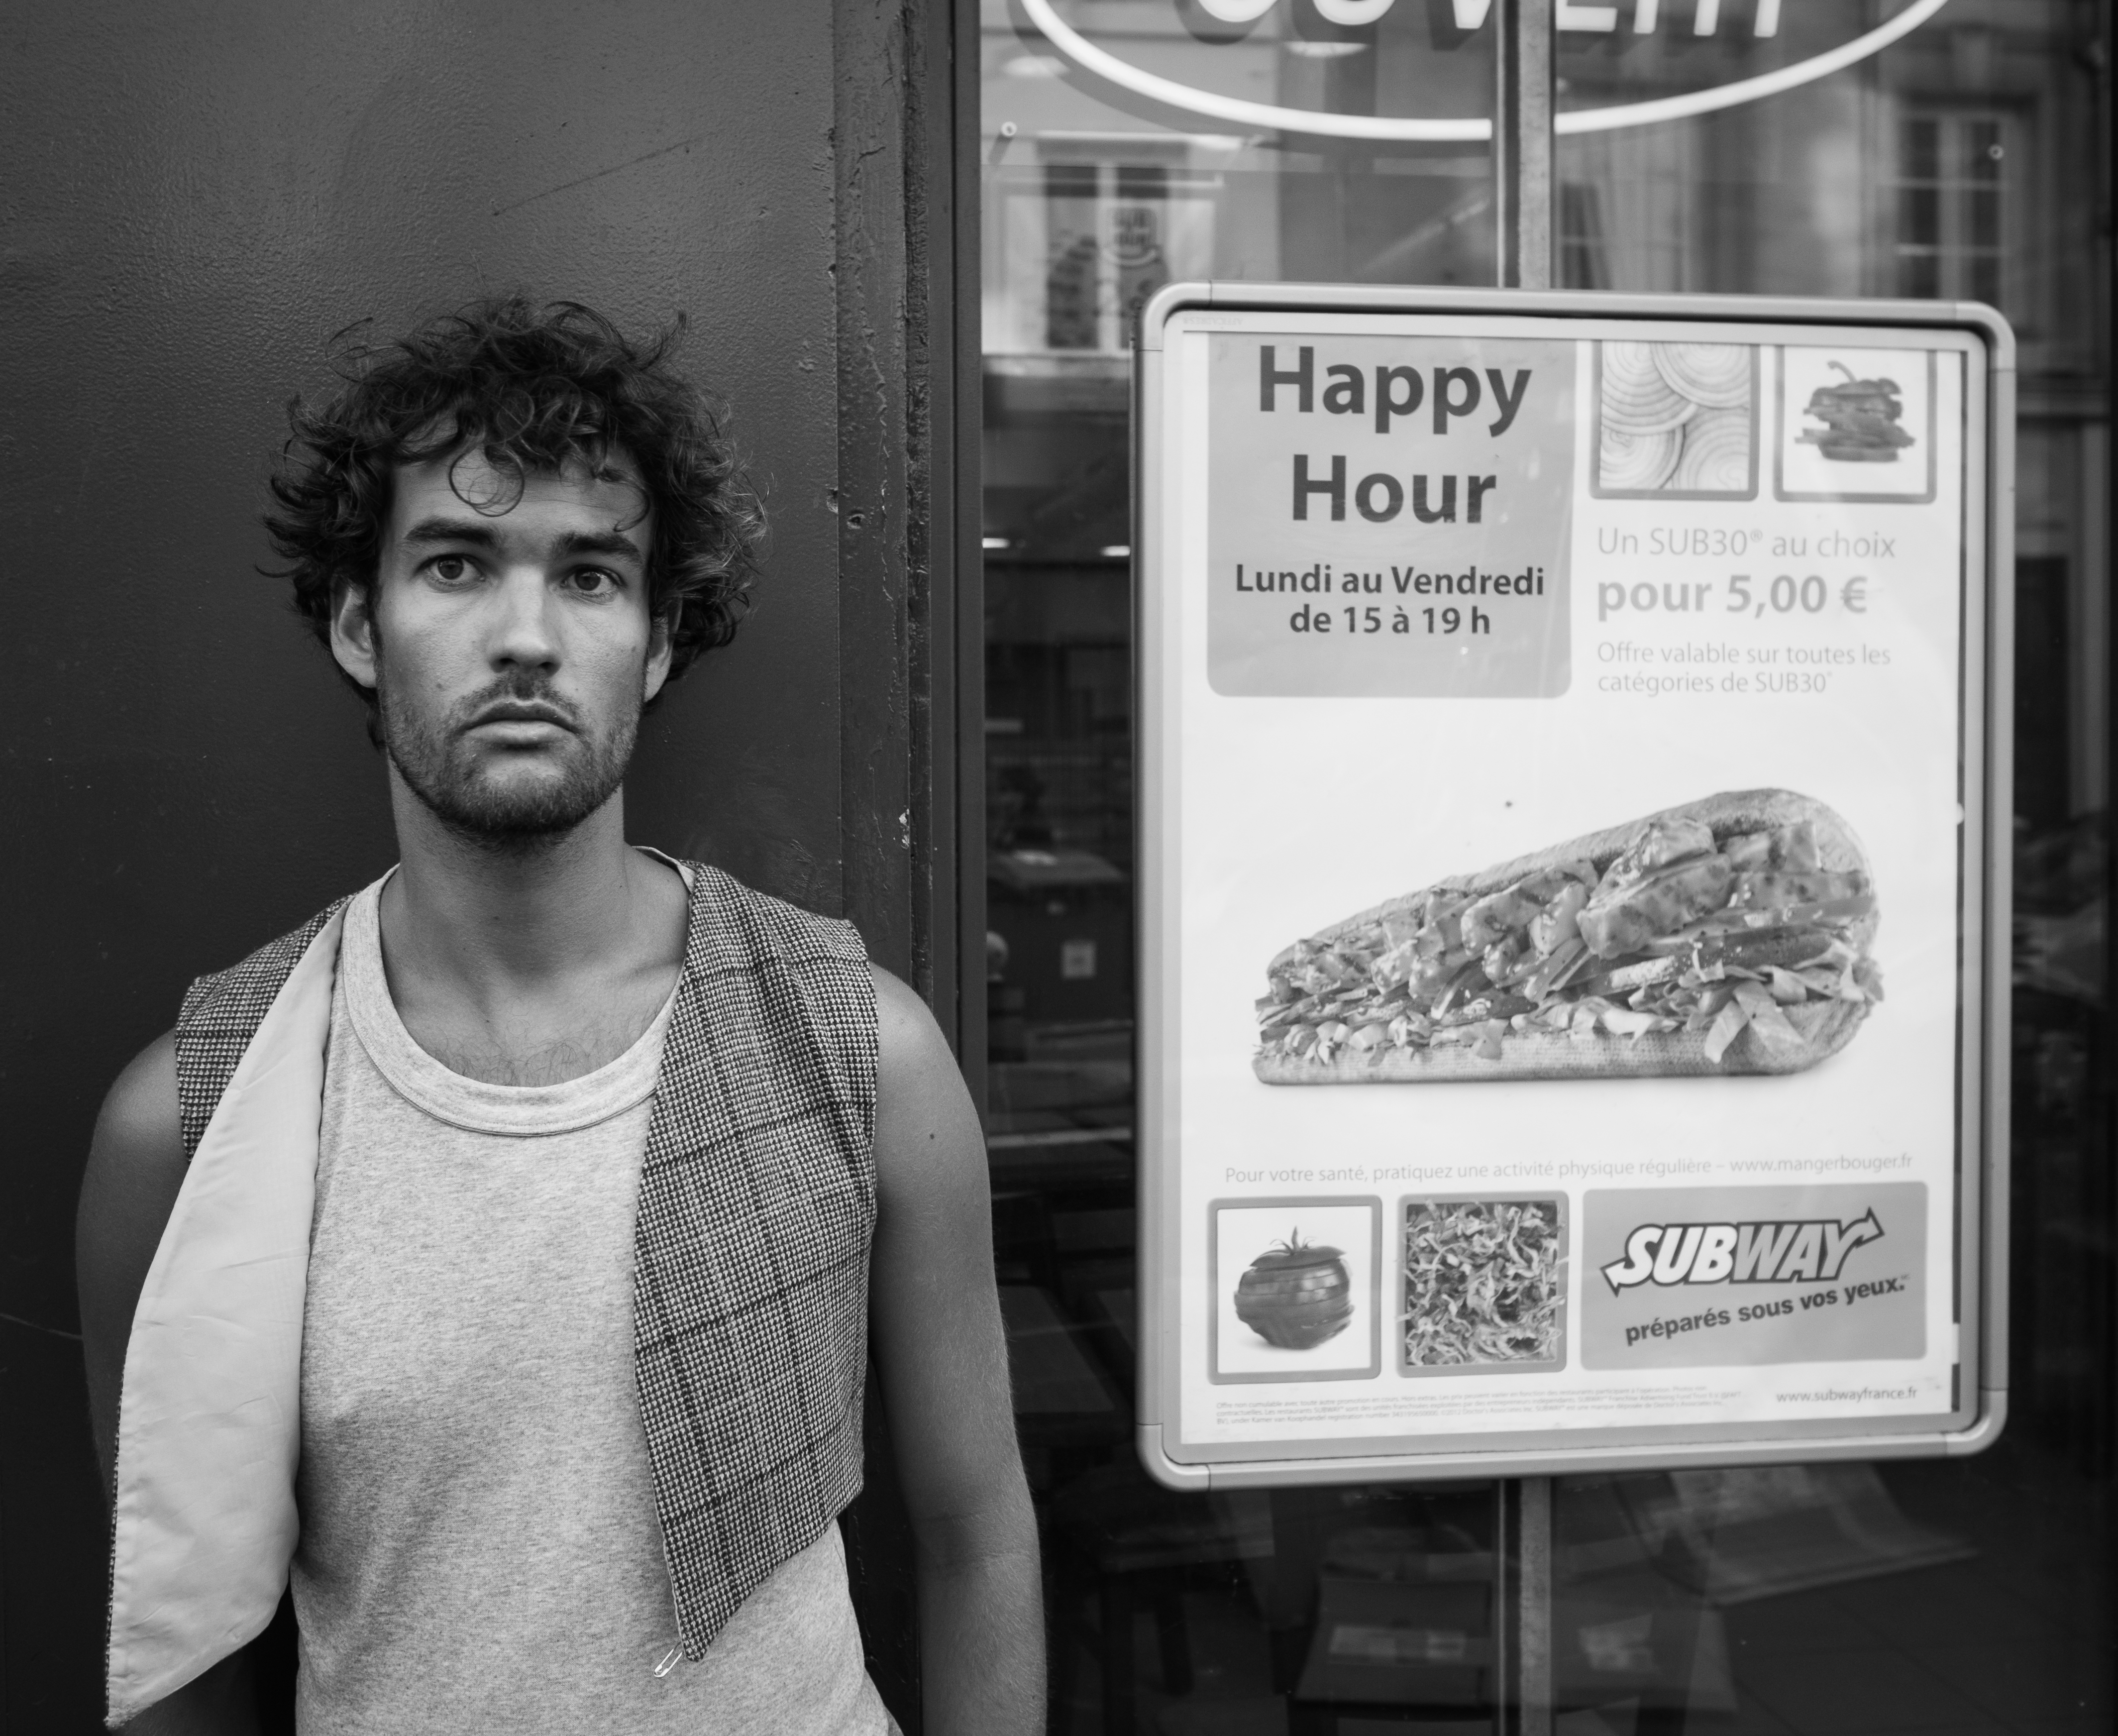
black and white, white, street, photography, black, monochrome, streetphotography, flickr, thomas, olympus, photograph, poster, omd, fuji, leica, monochrom, leuthard, hcb, thomasleuthard, monochrome photography